Shenyi

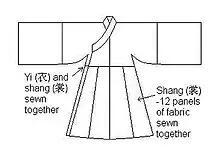
Structure of a , consisting of a and sewn together to form a one-piece robe

The structure of the system is typically composed of upper and lower parts; it also typically comes into two styles: one-piece garment (where the upper and lower parts are connected together), and two-pieces garments (where the upper and lower parts are not connected).